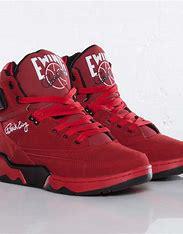
Brand: Ewing
Model: 33 Hi